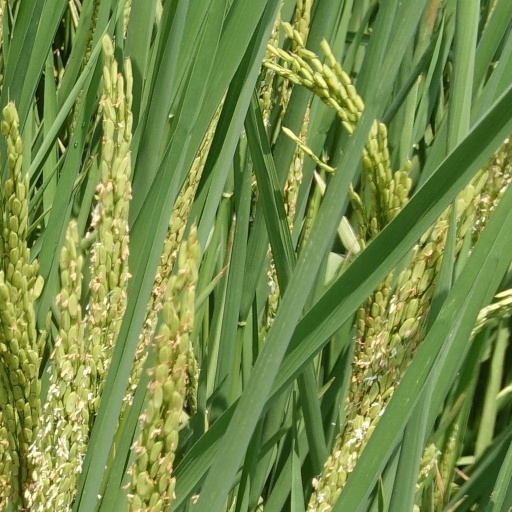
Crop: rice